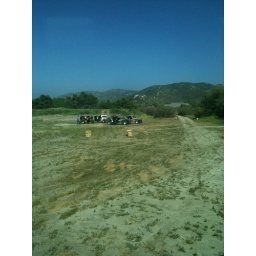
Just finished some off road racing in Baja 1000 cars. Mine is the red one.